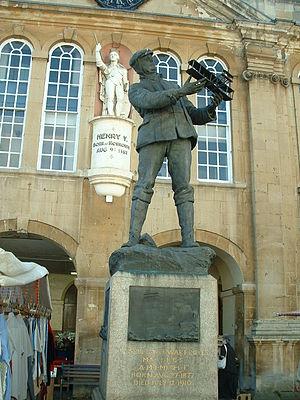
The Hendre est un manoir du XVIIIᵉ siècle, de style éclectique Tudor, néo-gothique Victorien, avec décor néo-normand flamboyant, sur un important domaine seigneurial de la baronnie de Llangattock Vibon Avel, à 6 km au nord-ouest de la ville de Monmouth au Pays de Galles au Royaume-Uni. Il fut la résidence familiale ancestrale de la famille Rolls de Llangattock. Actuel golf Rolls of Monmouth Golf Club, le manoir et le parc sont classés Grade II* aux monuments historiques du Royaume-Uni depuis le 11 avril 1985.
Charles Rolls est un aristocrate de la noblesse britannique, originaire du Pays de Galles, ingénieur en mécanique, pilote pionnier de la compétition automobile et de l'histoire de l'aviation, titulaire d'un des premiers brevet de pilote du 10 janvier 1910, et cofondateur de la prestigieuse marque automobile de luxe Rolls-Royce en 1904 avec Frederick Henry Royce.